Maleficent

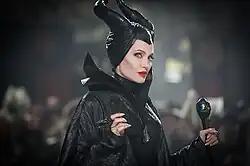
Angelina Jolie as Maleficent in the 2014 live-action re-imagining film of the character

The 2014 live-action reboot presents Maleficent as a good-hearted but tragic fairy who defends the Moors, a realm of supernatural beings, from neighboring humans. She is played by Angelina Jolie.